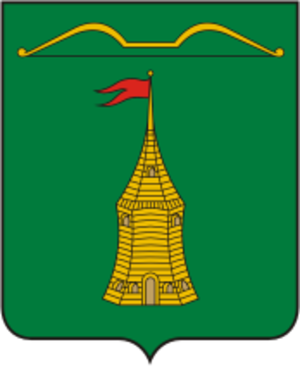
Toropets est une ville de l'oblast de Tver, en Russie, et le centre administratif du raïon de Toropets. Sa population s'élevait à 12 290 habitants en 2014.